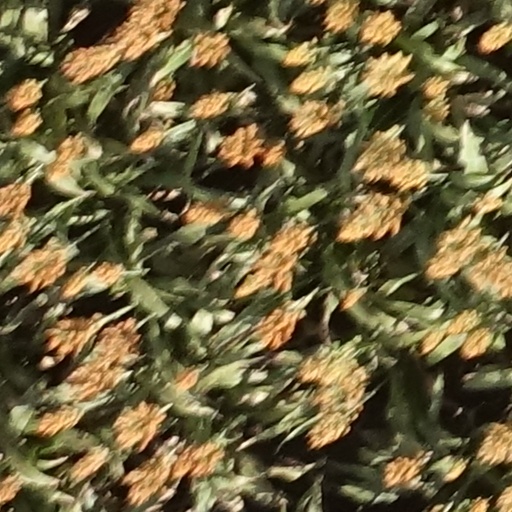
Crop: sorghum